Augustus (title)

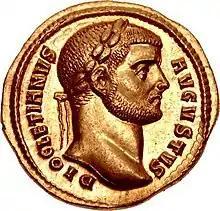
Coin of the emperor Diocletian, marked

Augustus (plural Augusti; , ; "majestic", "great" or "venerable") was the main title of the Roman emperors during Antiquity. It was given as both name and title to Gaius Julius Caesar Octavianus (often referred to simply as Augustus) in 27 BC, marking his accession as Rome's first emperor. On his death, it became an official title of his successor, and was so used by all emperors thereafter. The feminine form "Augusta" was used for Roman empresses and other female members of the imperial family. The masculine and feminine forms originated in the time of the Roman Republic, in connection with things considered divine or sacred in traditional Roman religion. Their use as titles for major and minor Roman deities of the Empire associated the imperial system and family with traditional Roman virtues and the divine will and may be considered a feature of the Roman imperial cult.